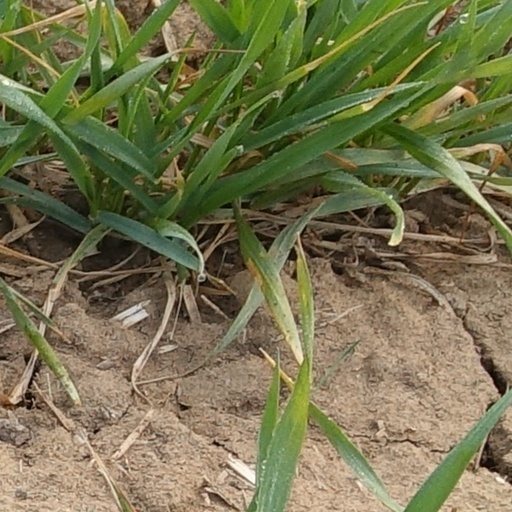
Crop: wheat